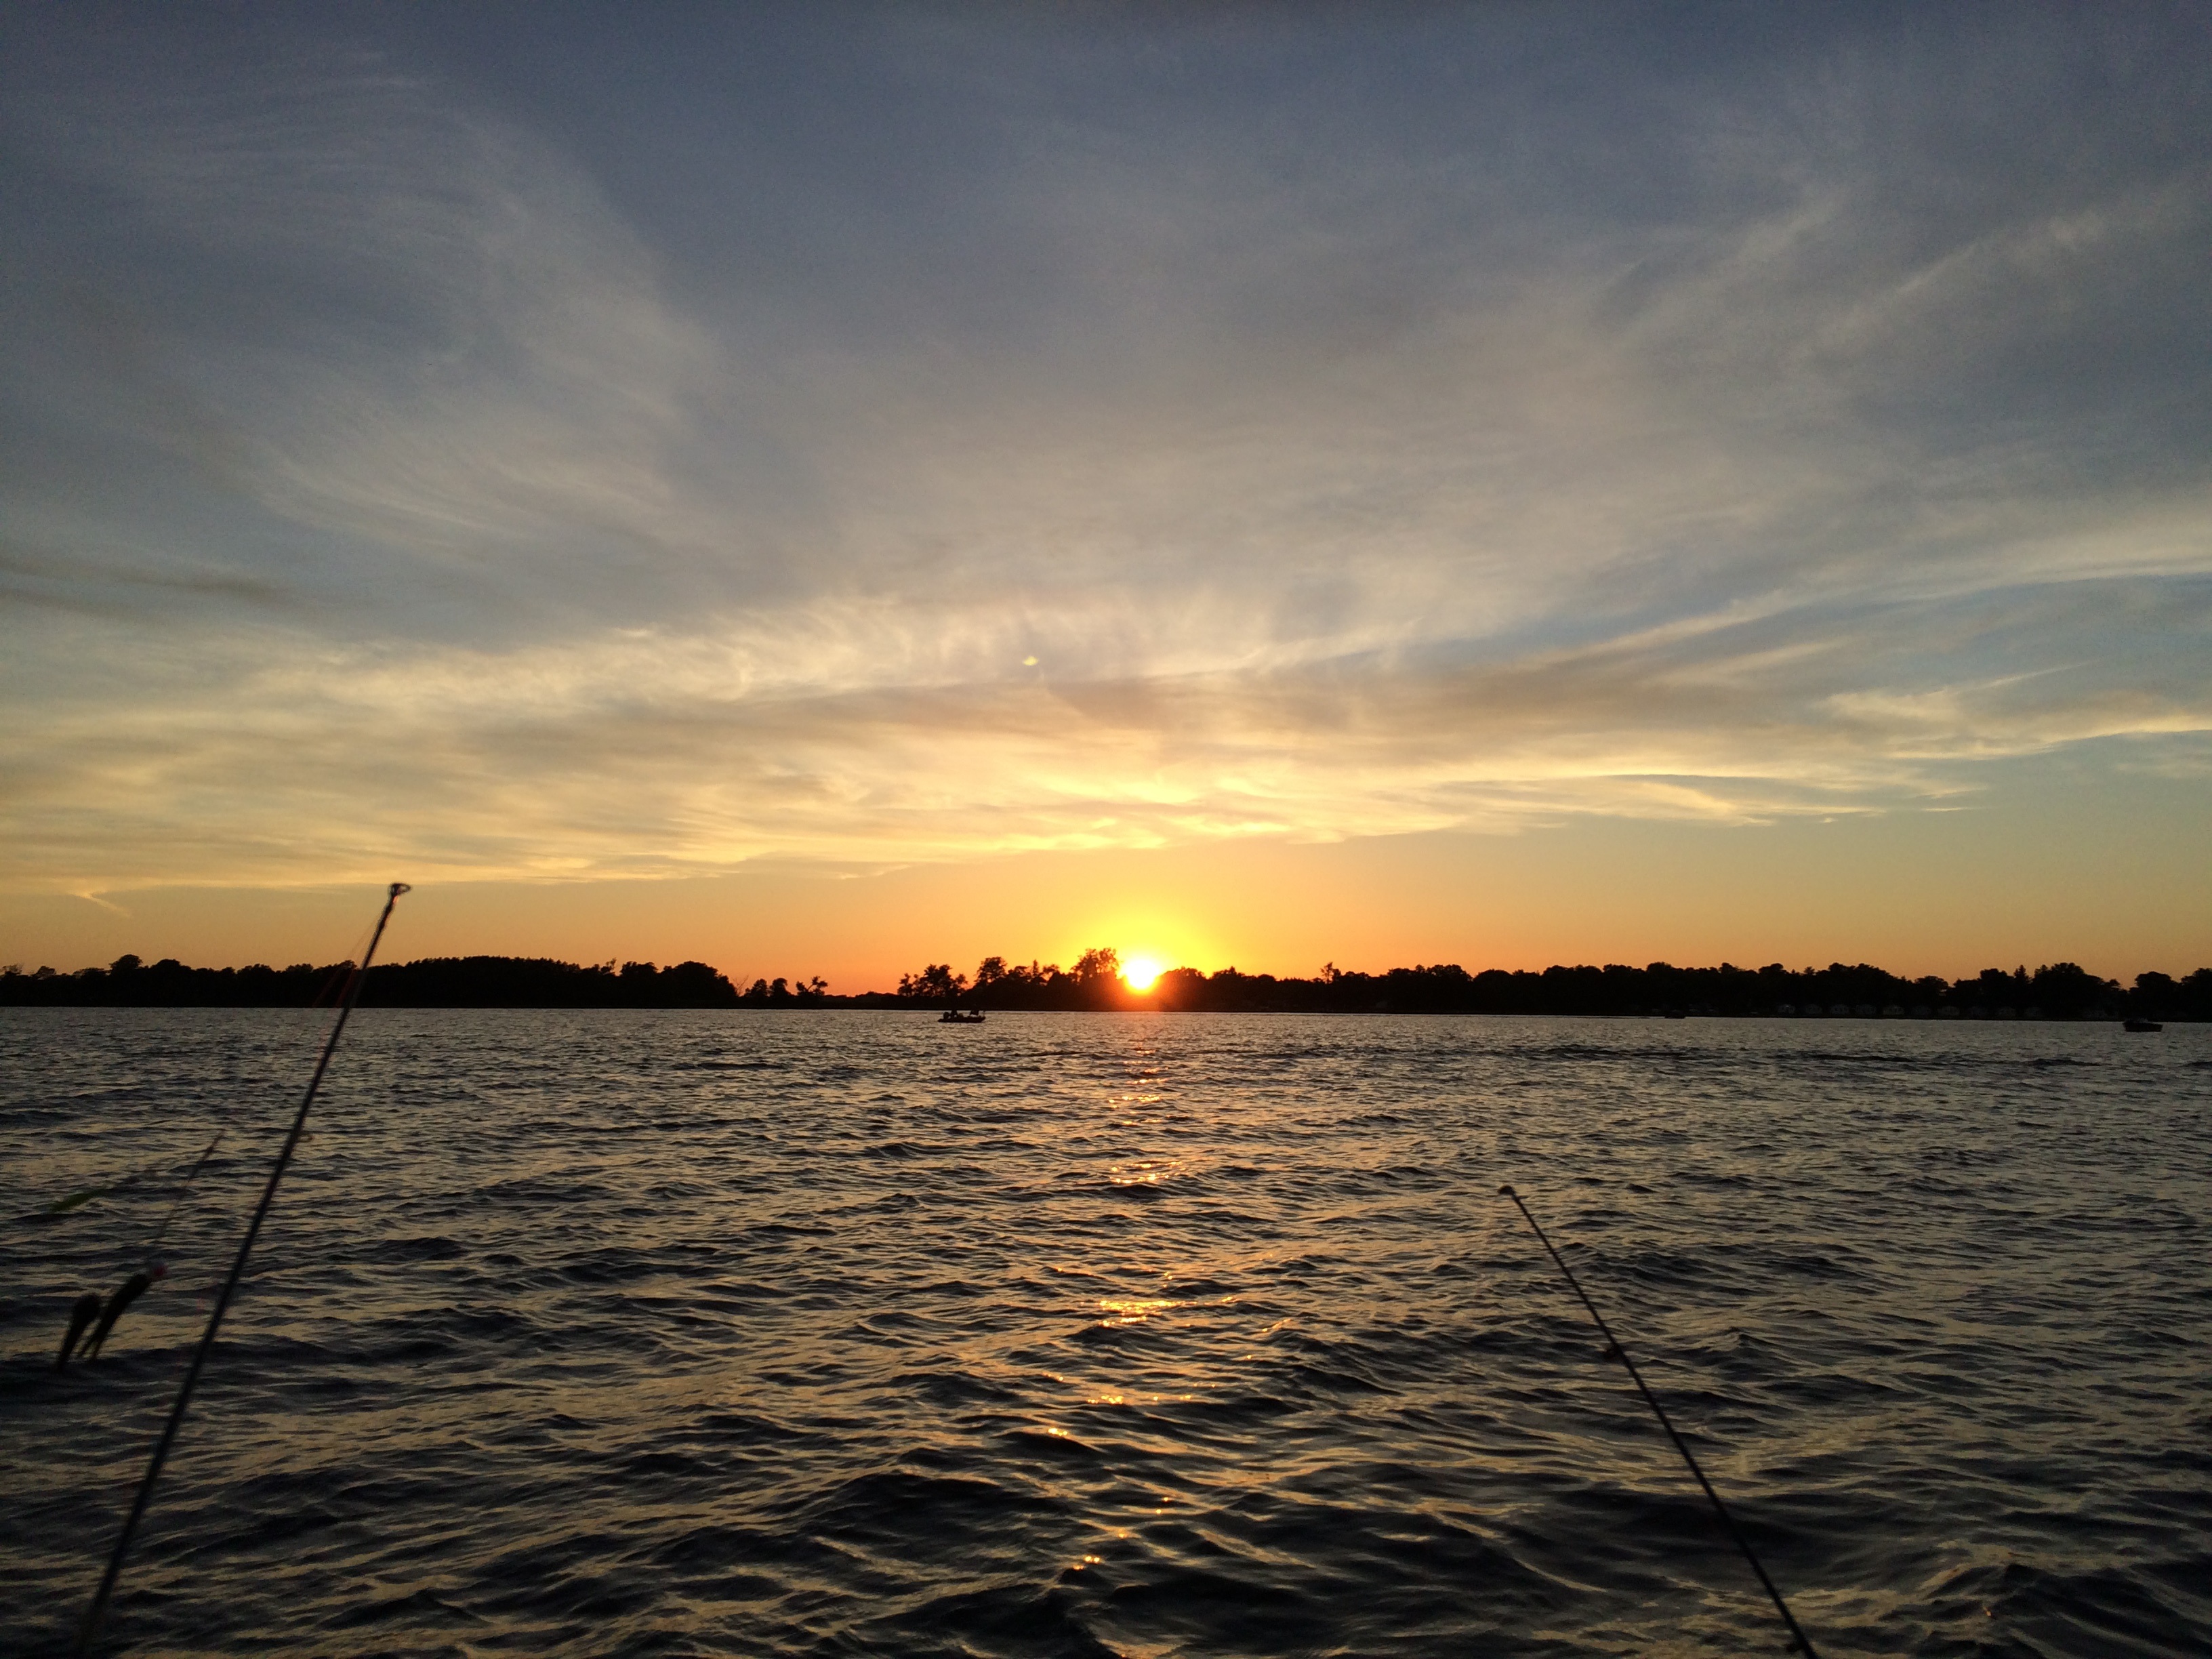
sea, coast, ocean, horizon, cloud, sky, sun, sunrise, sunset, boat, sunlight, morning, shore, wave, dawn, dusk, evening, reflection, vehicle, bay, afterglow